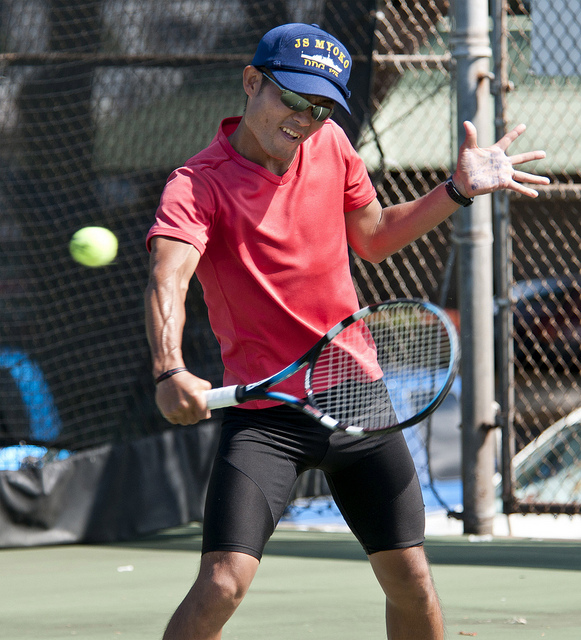
một nam vận động viên tennis đang chuẩn bị đánh bóng